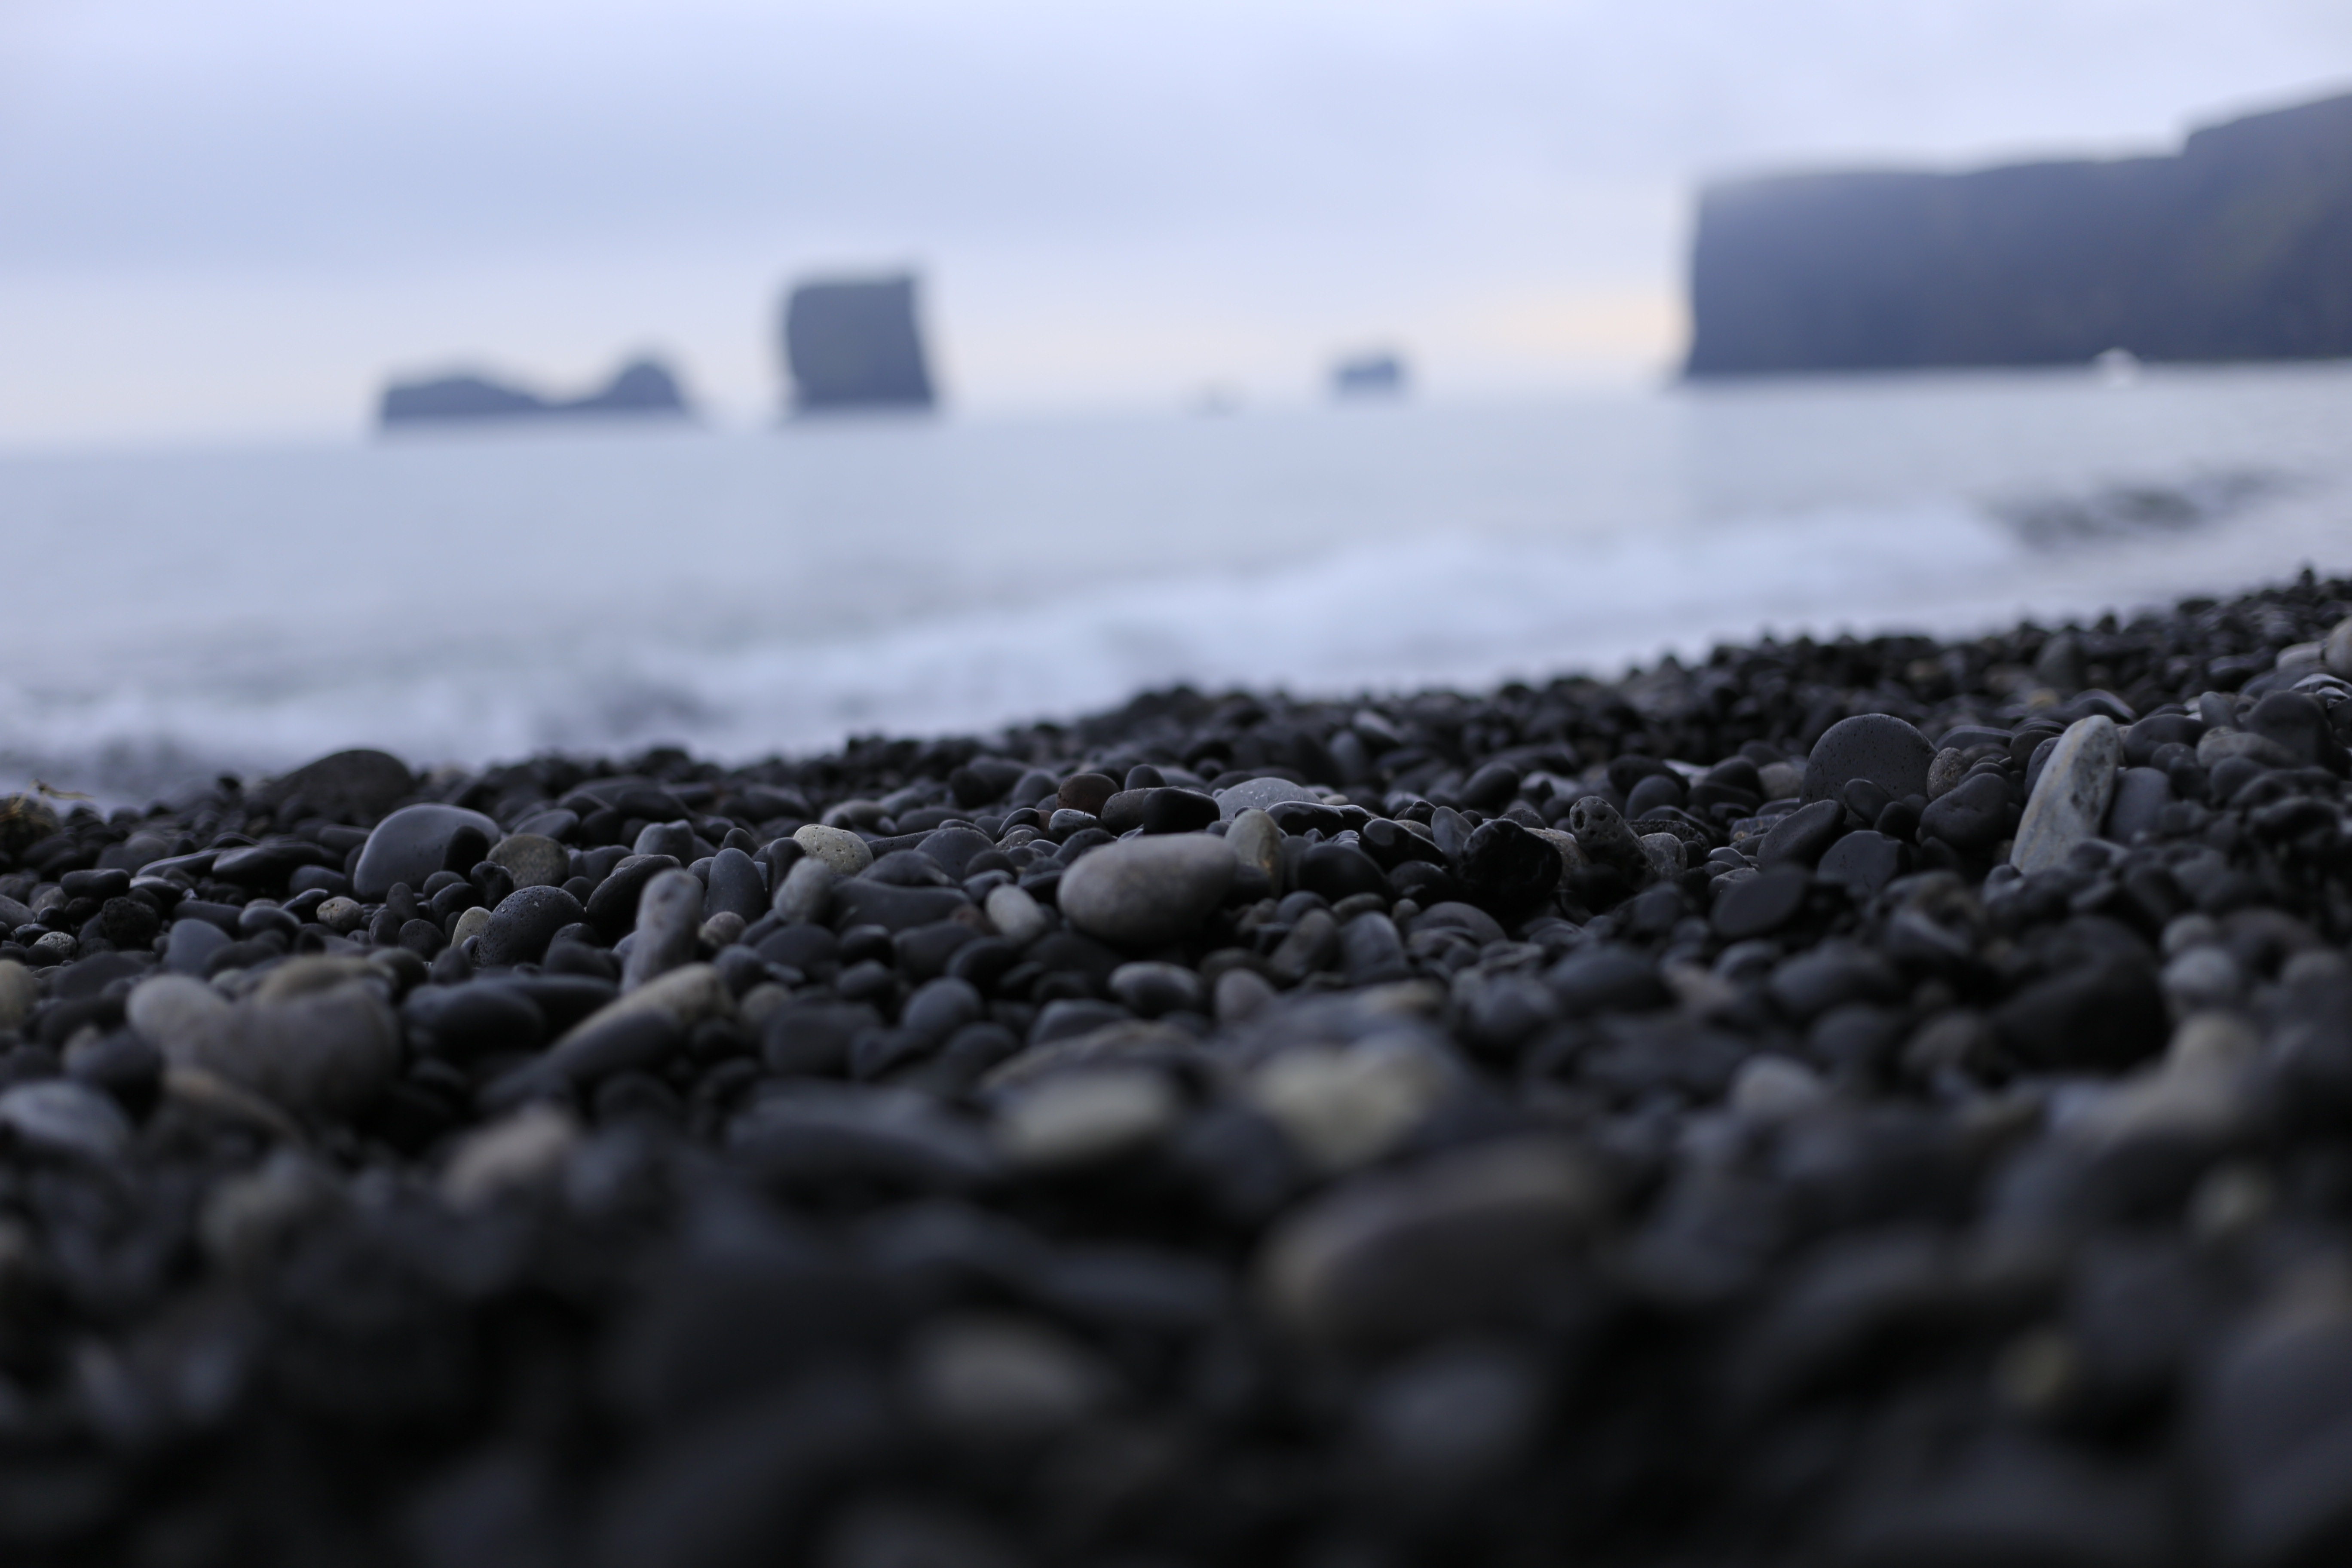
beach, sea, coast, sand, rock, ocean, cloud, black and white, shore, wave, weather, iceland, black, monochrome, material, the stones, monochrome photography, wind wave